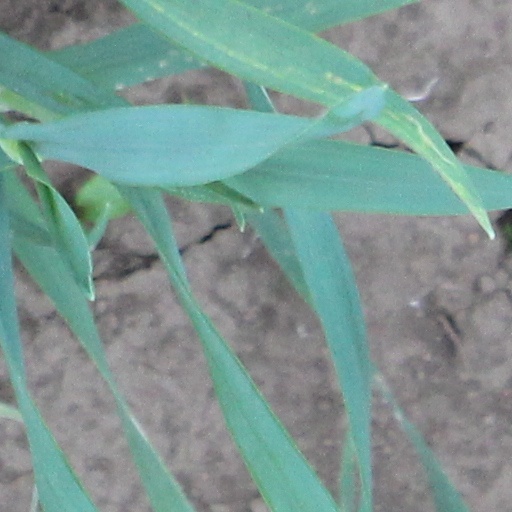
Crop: wheat